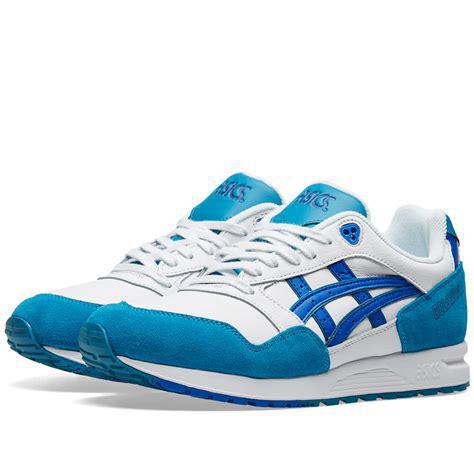
Brand: Asics
Model: Gel Saga